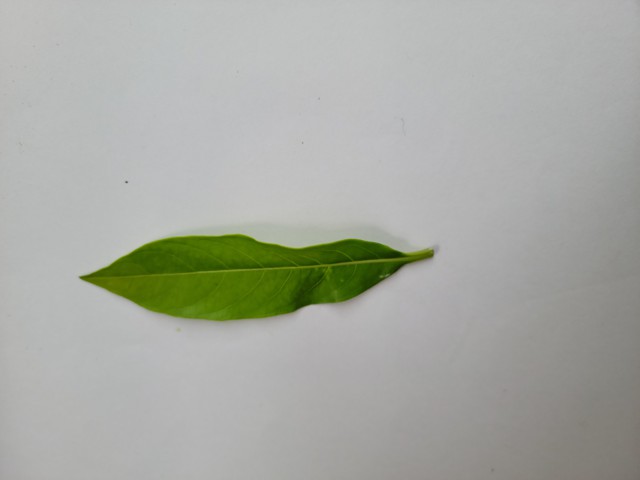
Plant: sarpagandha